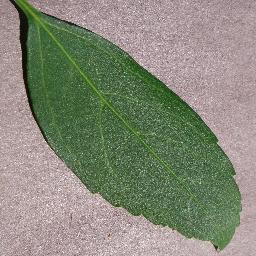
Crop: cherry
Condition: (including_sour)_healthy